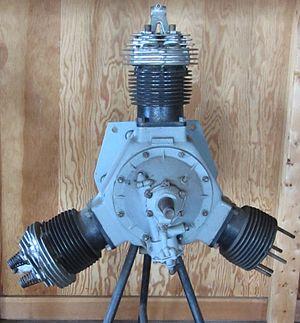
Produit aux États-Unis, le Taylor Cub fut initialement conçu par Clarence Gilbert Taylor comme un petit avion utilitaire simple et léger, issu de l'évolution de l'Arrowing Chummy. Il était l'ancêtre du très célèbre Piper J-3 Cub, et la production totale des avions de la famille Cub a atteint les 23 512 appareils.